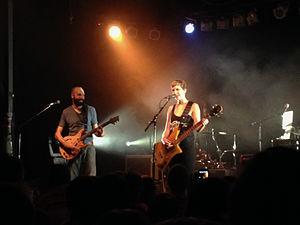
Pomplamoose est un groupe de musique indépendante américain, originaire de Corte Madera, en Californie. Il est composé des multi-instrumentistes Jack Conte et Nataly Dawn. Le duo compte environ 100 000 chansons vendues en ligne en 2009.